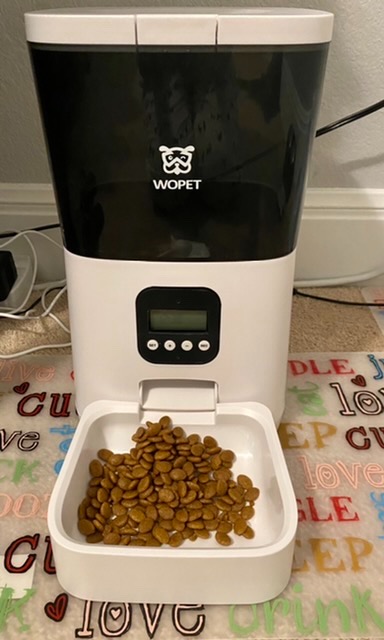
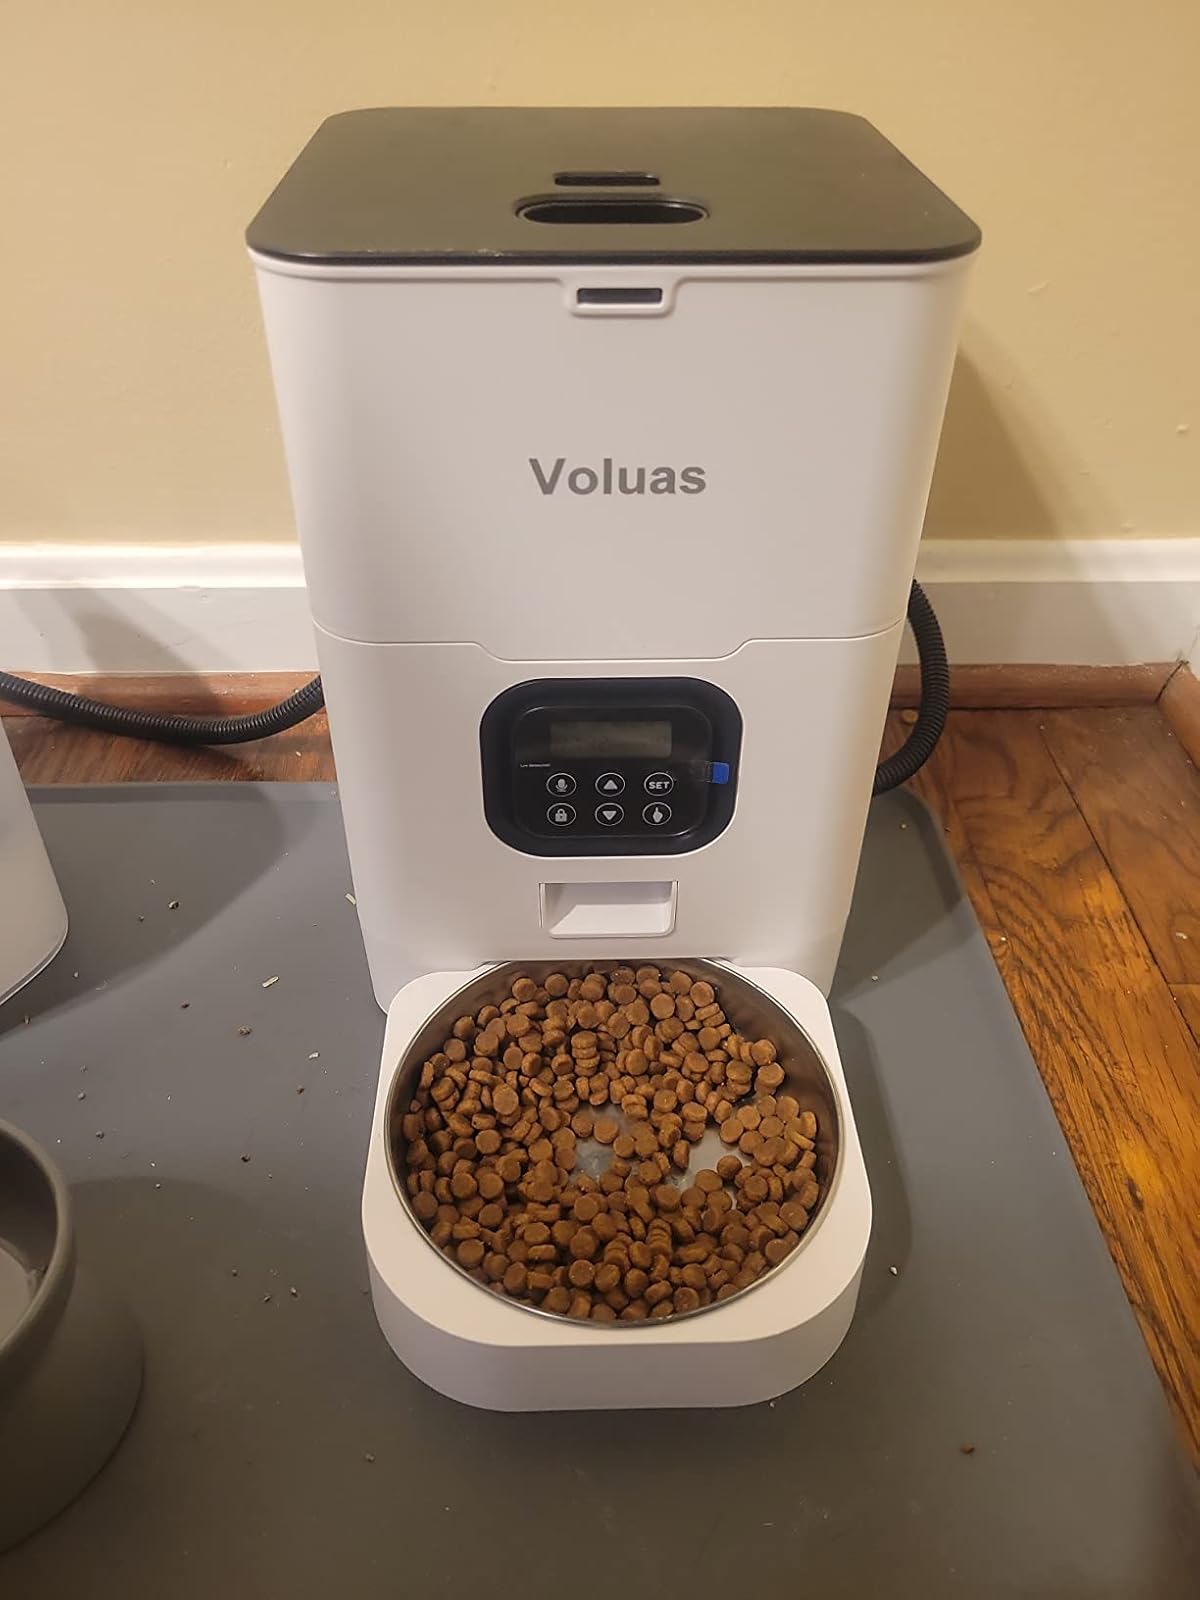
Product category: items_feeder
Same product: no